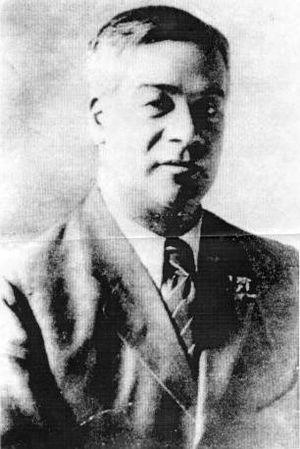
Luis Emilio Recabarren Serrano est un homme politique chilien. Il est considéré comme l’un des pères du mouvement ouvrier au Chili.